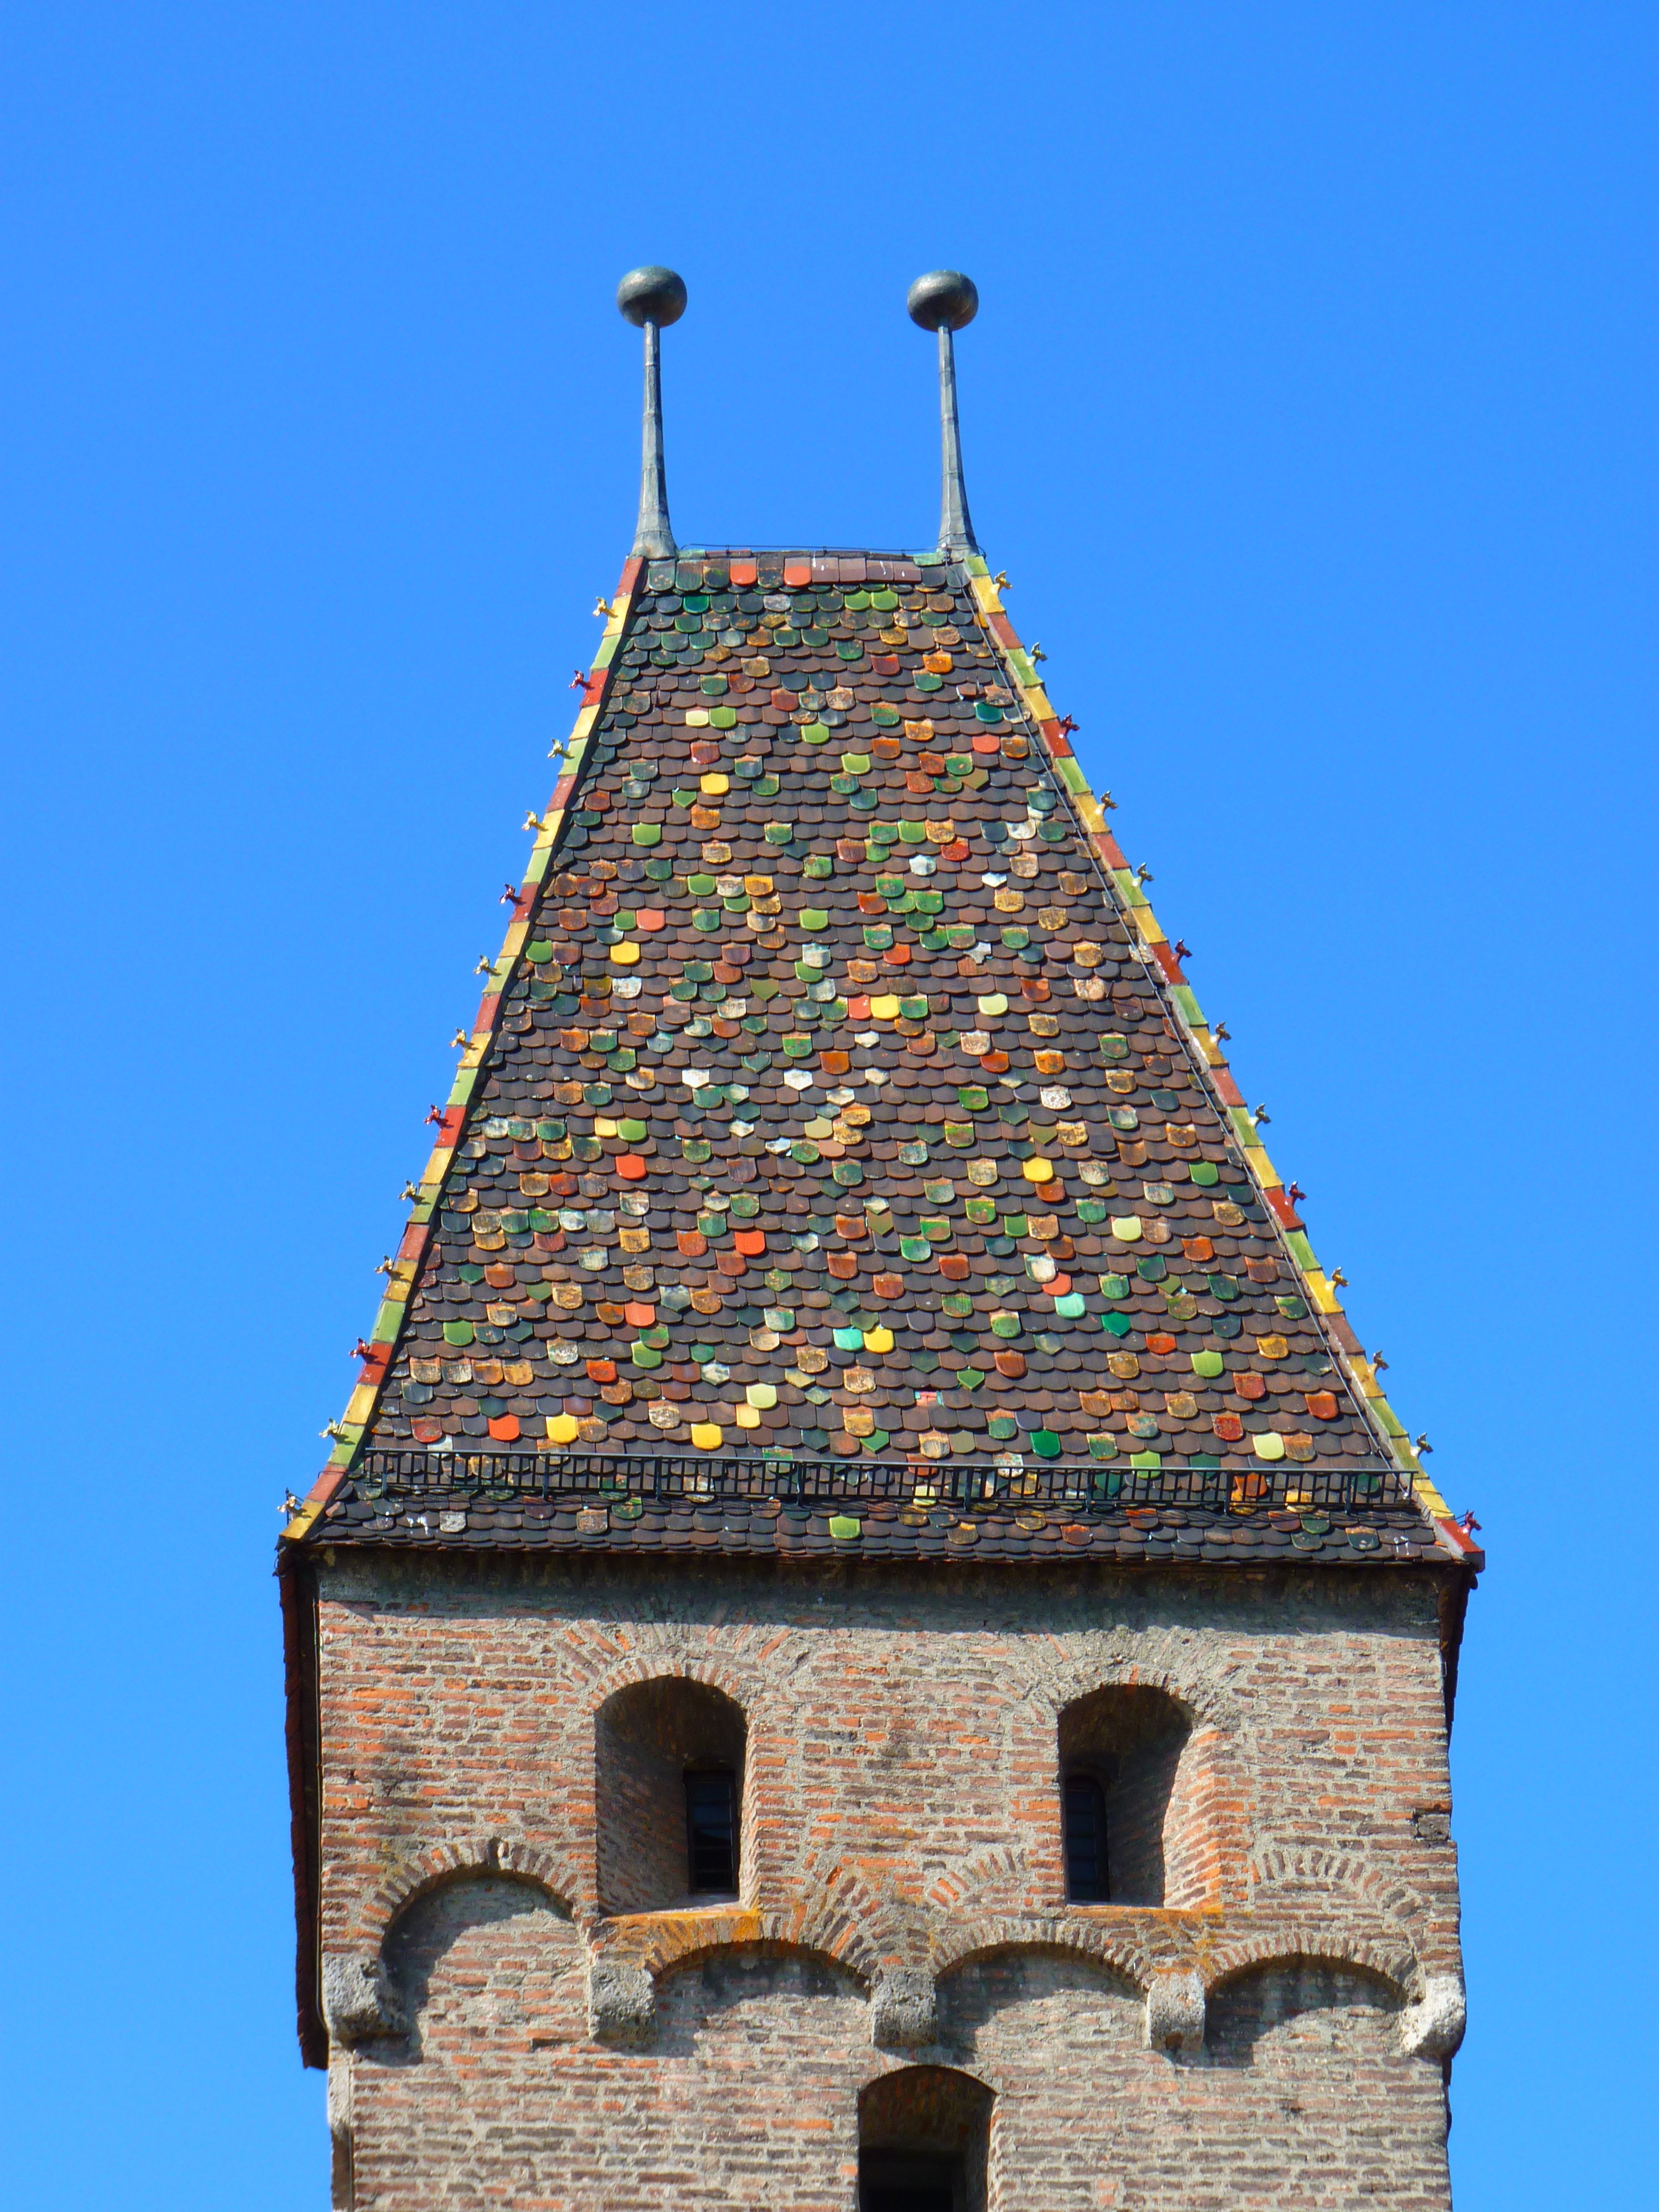
architecture, sky, roof, building, tower, color, landmark, chapel, colorful, place of worship, bell tower, roofing, steeple, ulm, historic site, metzger tower